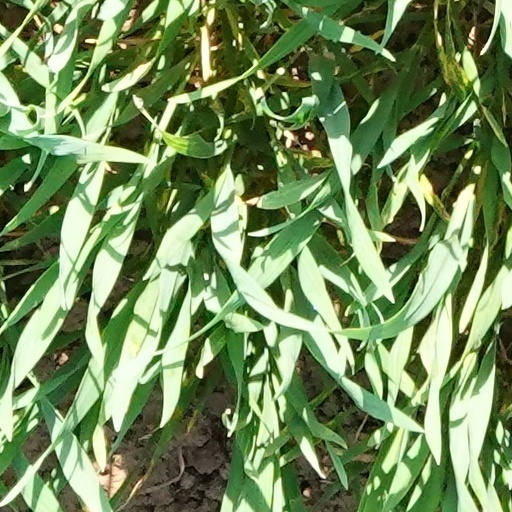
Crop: wheat